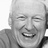
Emotion: happy